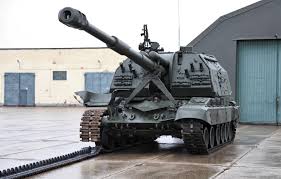
Label: Self Propelled Artillery